Negroni

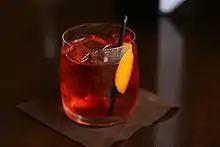
Often garnished with an orange peel.

The IBA recipe for the negroni specifies that it be built over ice in an old-fashioned or rocks glass and garnished with a slice of orange, similar to an old fashioned or spritz (short, minus the soda).